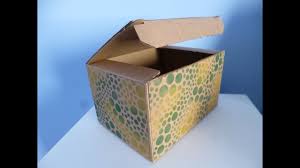
Waste category: cardboard